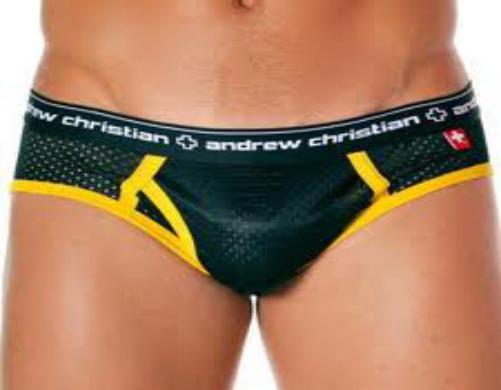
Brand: Andrew Christian
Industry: Clothes